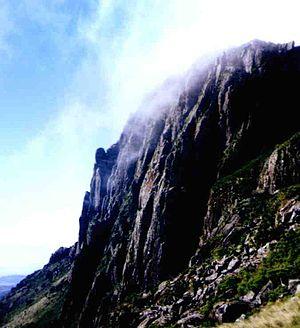
Le mont Inyangani est le point culminant du Zimbabwe, avec une altitude de 2 592 m, et l'un des sommets ultra-proéminents d'Afrique. Il est situé dans l'est du pays, au sud-est de Harare, la capitale, et au nord de Mutare, non loin de la frontière avec le Mozambique.